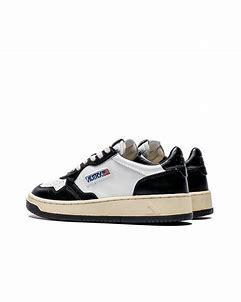
Brand: Autry
Model: Action Shoes Autry Action Medalist 1